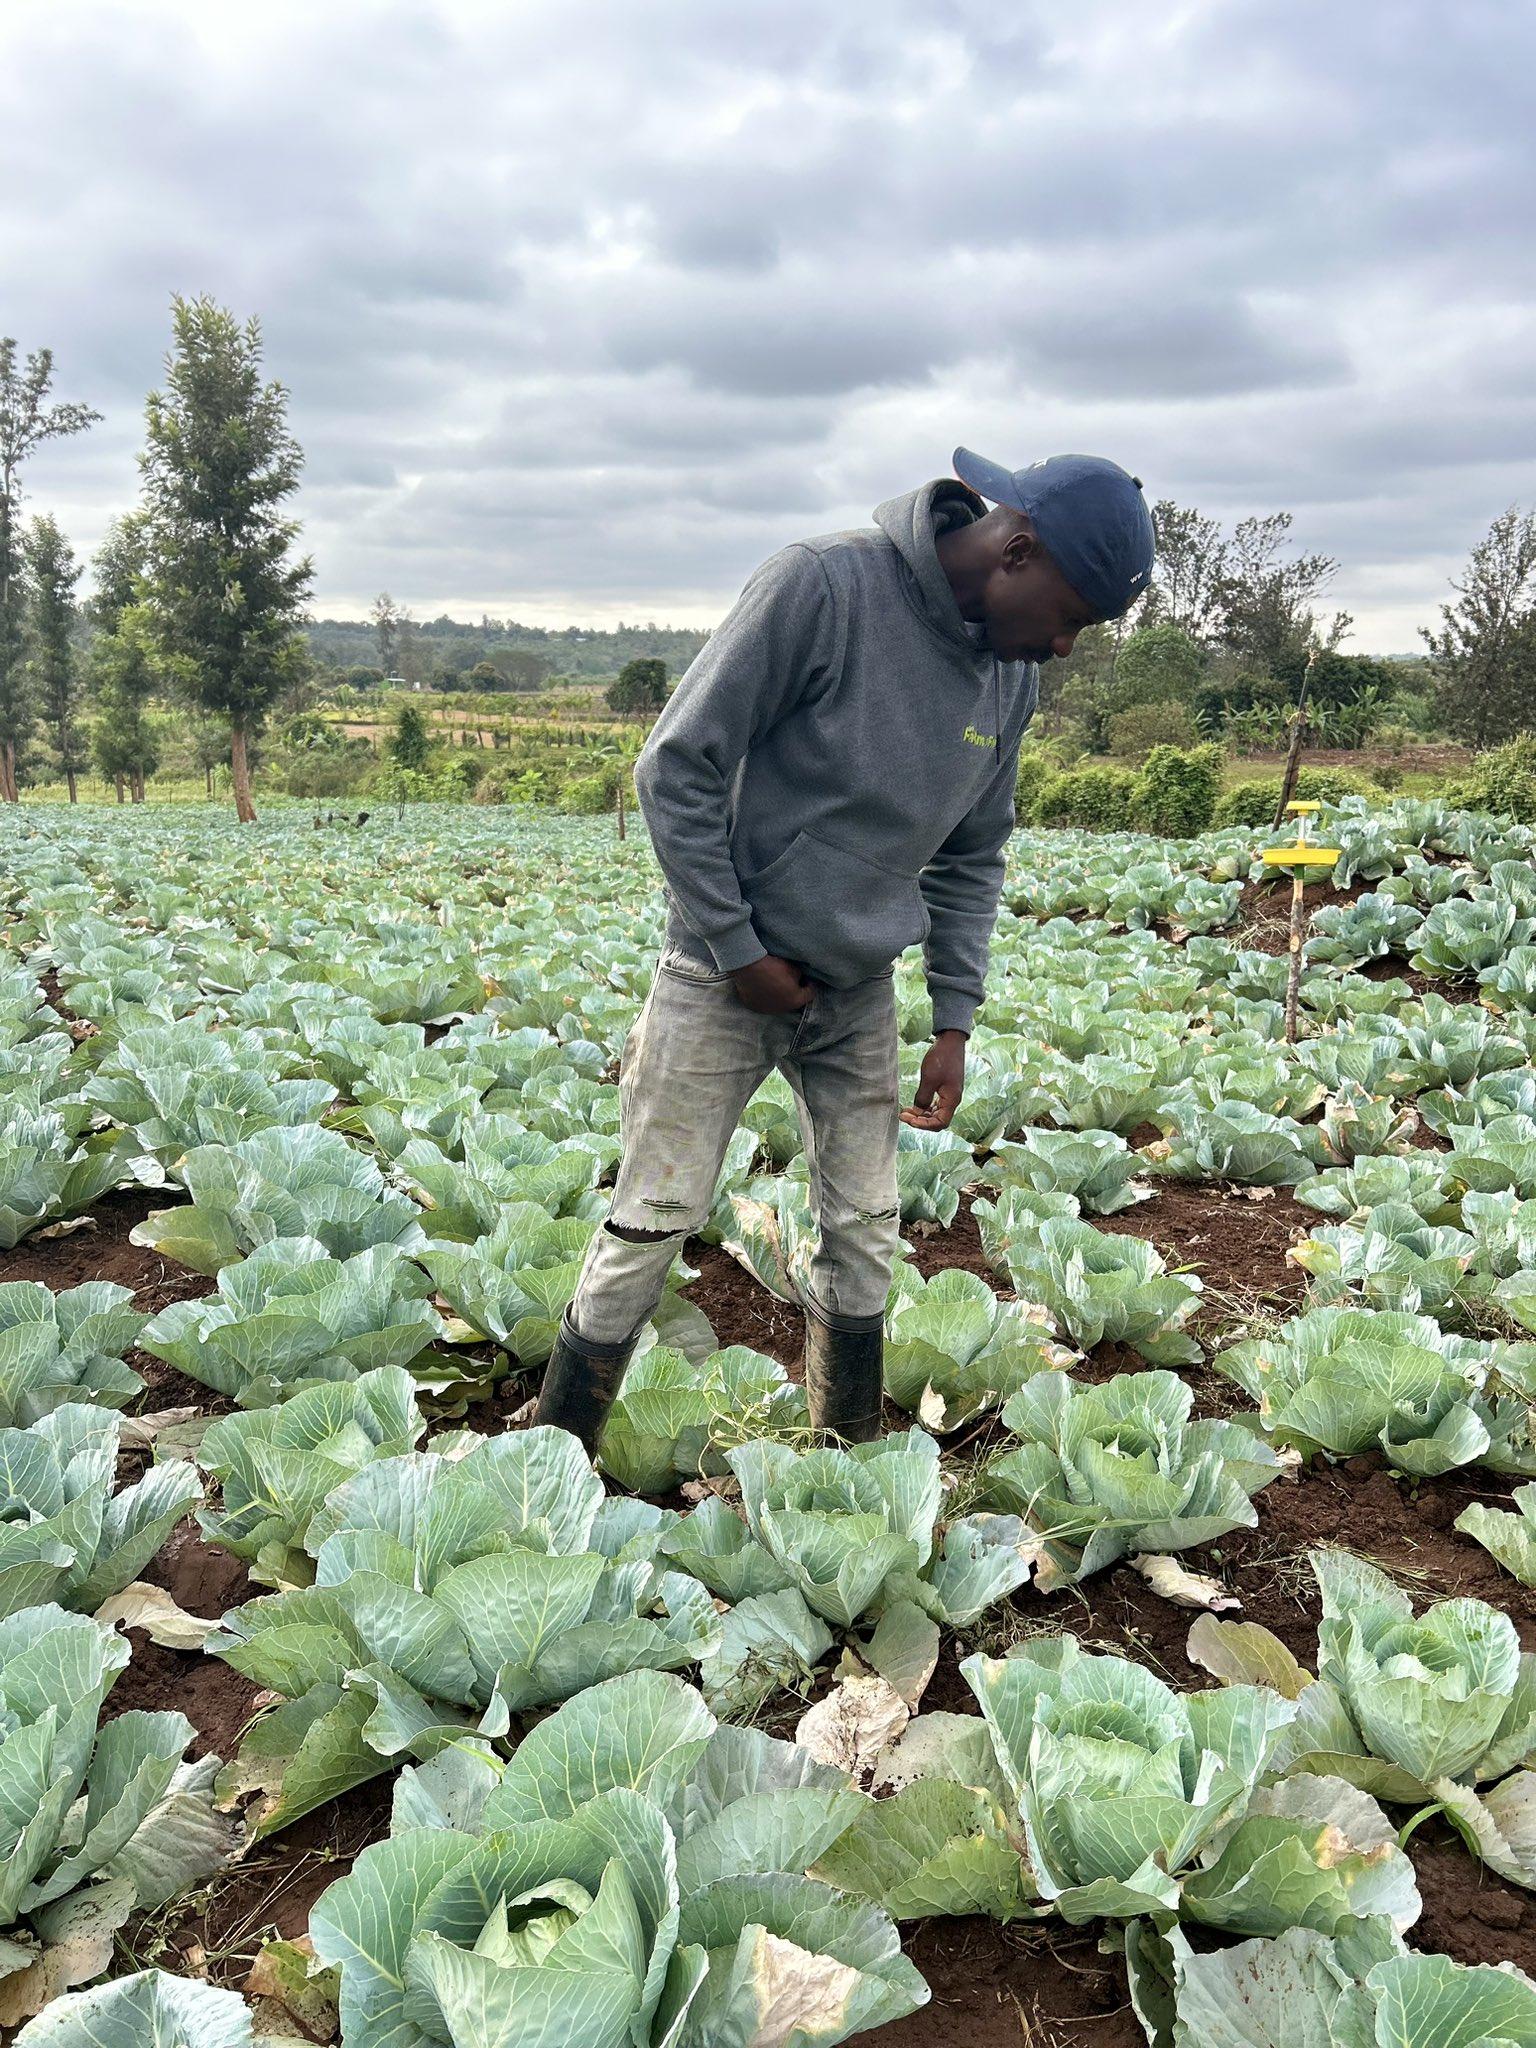
Mtu aliyepo katika eneo mfano wa shamba ama kitalu, kilichopandwa mazao ya biashara aina ya kabichi, iliyoota nakuchipua kwa rangi ya kijani kibichi, ikiashiria kuwa ni eneo la shamba, linalotumika kwa ajili ya uzalishaji wa mazao hayo ya biashara.